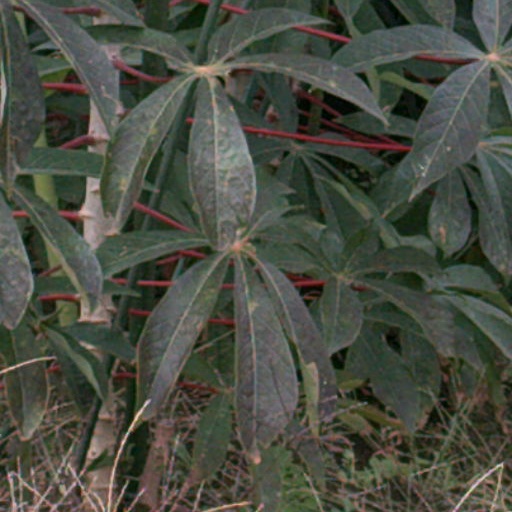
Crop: cassava